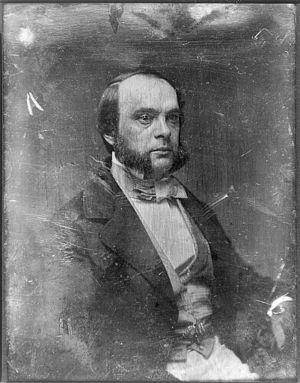
August Belmont, Sr., est un financier, diplomate et homme politique américain d'origine allemande.